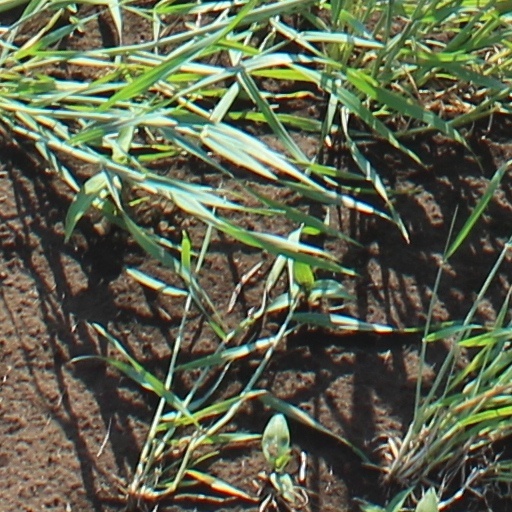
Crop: wheat